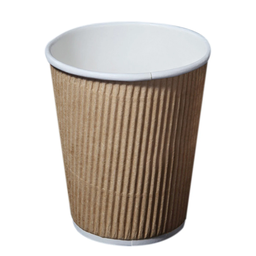
Label: cups